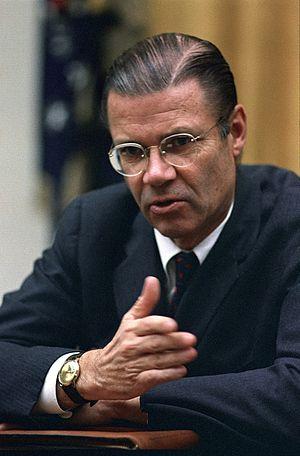
Les Pentagon Papers est une expression populaire désignant le document United States-Vietnam Relations, 1945-1967: A Study Prepared by the Department of Defense. Il s'agit de 47 volumes totalisant 7 000 pages secret-défense émanant du département de la Défense à propos de l'implication politique et militaire des États-Unis dans la guerre du Viêt Nam de 1955 à 1971.